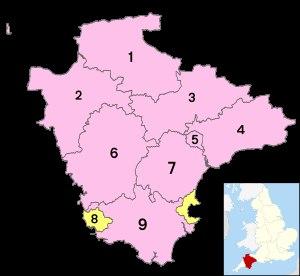
Le Devon /ˈdɛvən/ est un comté du sud-ouest de l'Angleterre, encadré par les Cornouailles à l'ouest, le Dorset à l'est et le Somerset au nord-est. La capitale administrative du comté est Exeter. Avec une superficie de 6 707 km², c'est le quatrième plus grand comté d'Angleterre. Sa population est d'environ 1,1 million d'habitants.